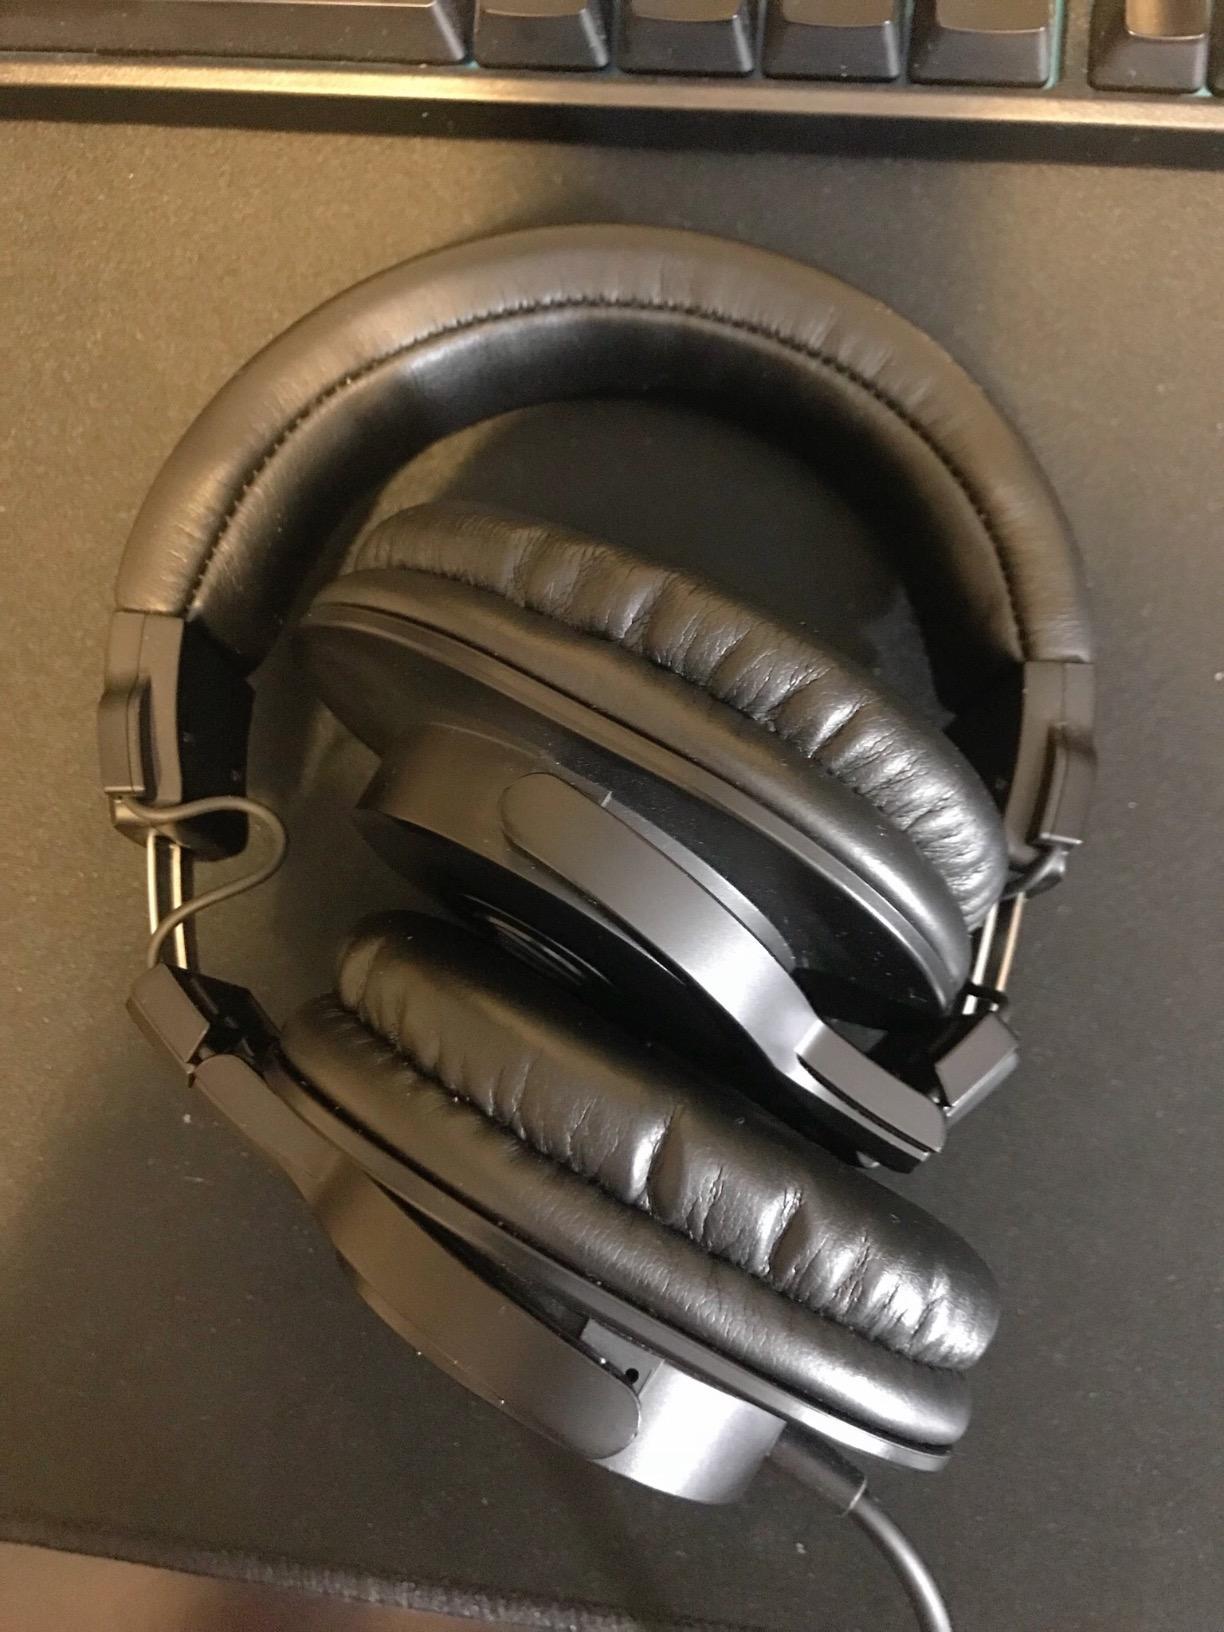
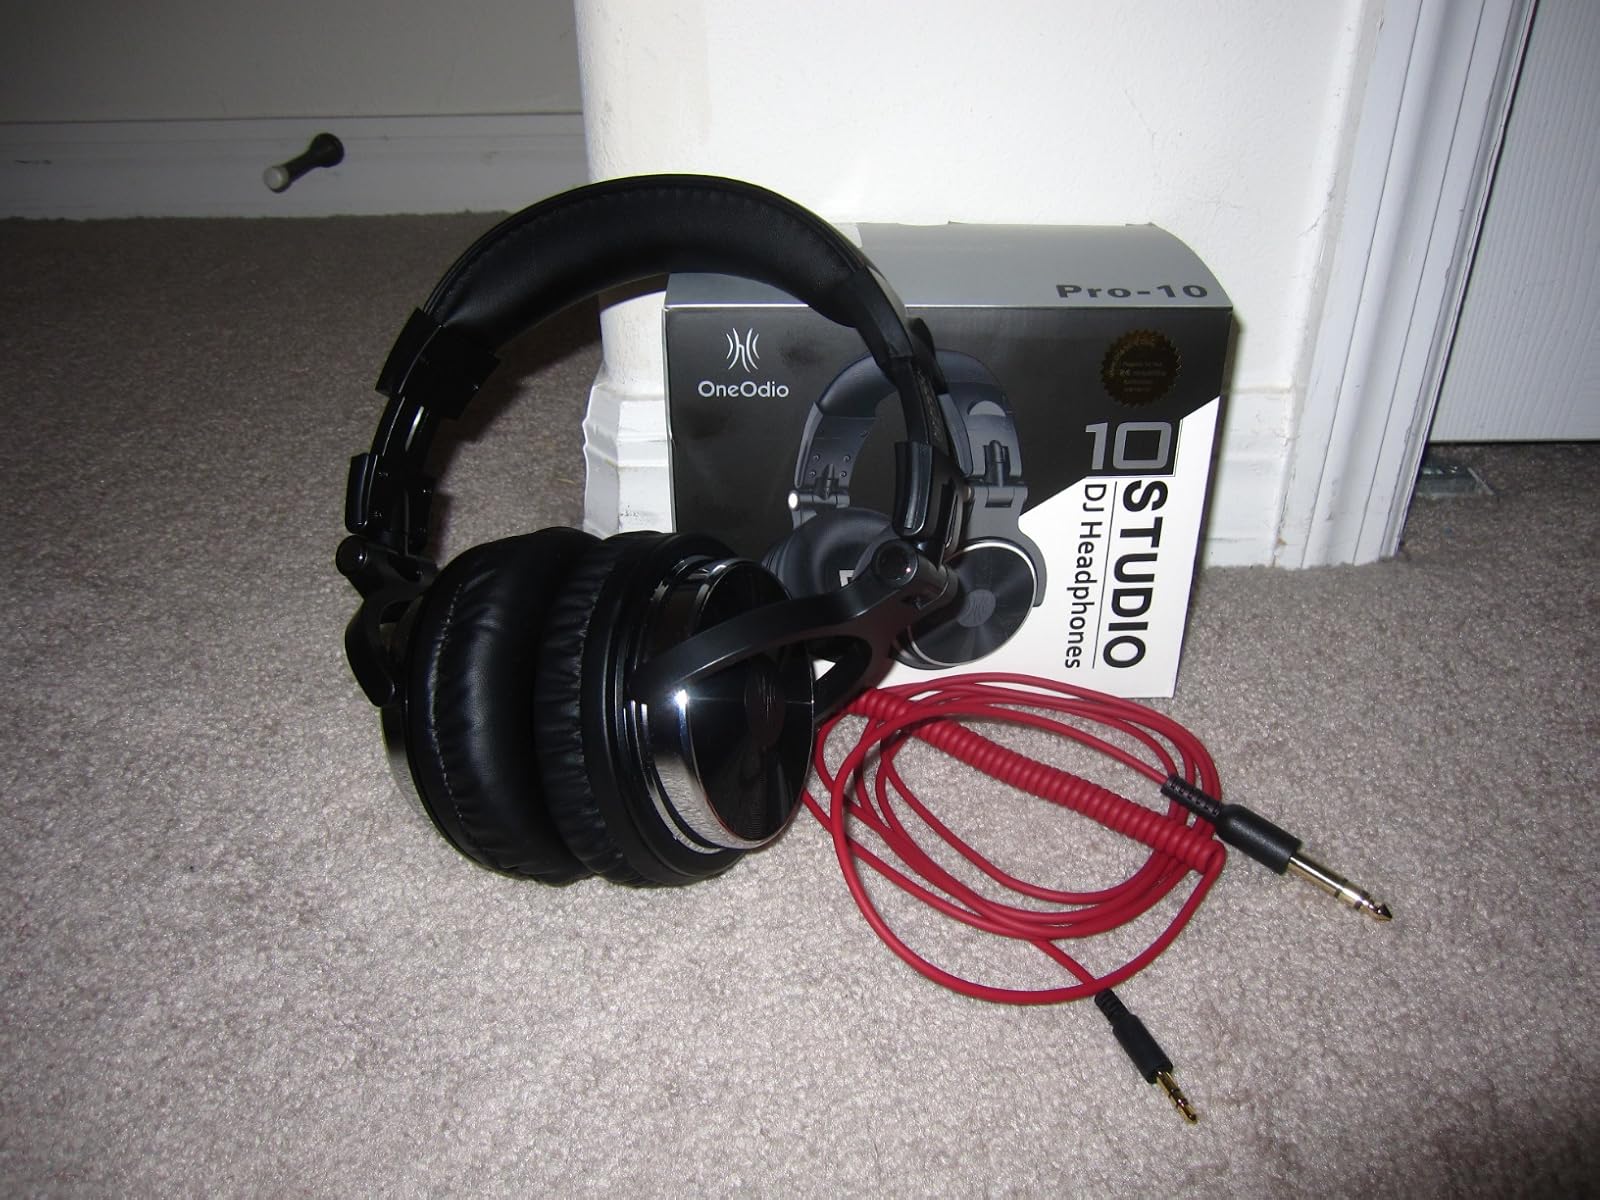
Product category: headphones
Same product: no